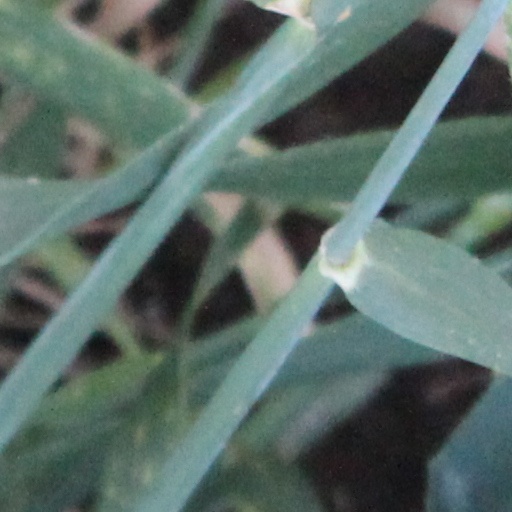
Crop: wheat